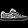
Label: Sneaker